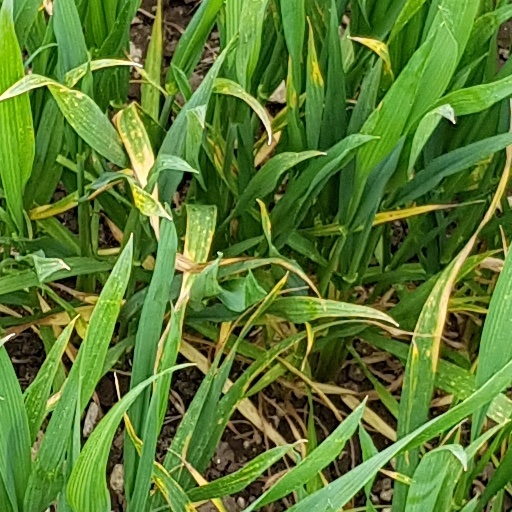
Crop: wheat